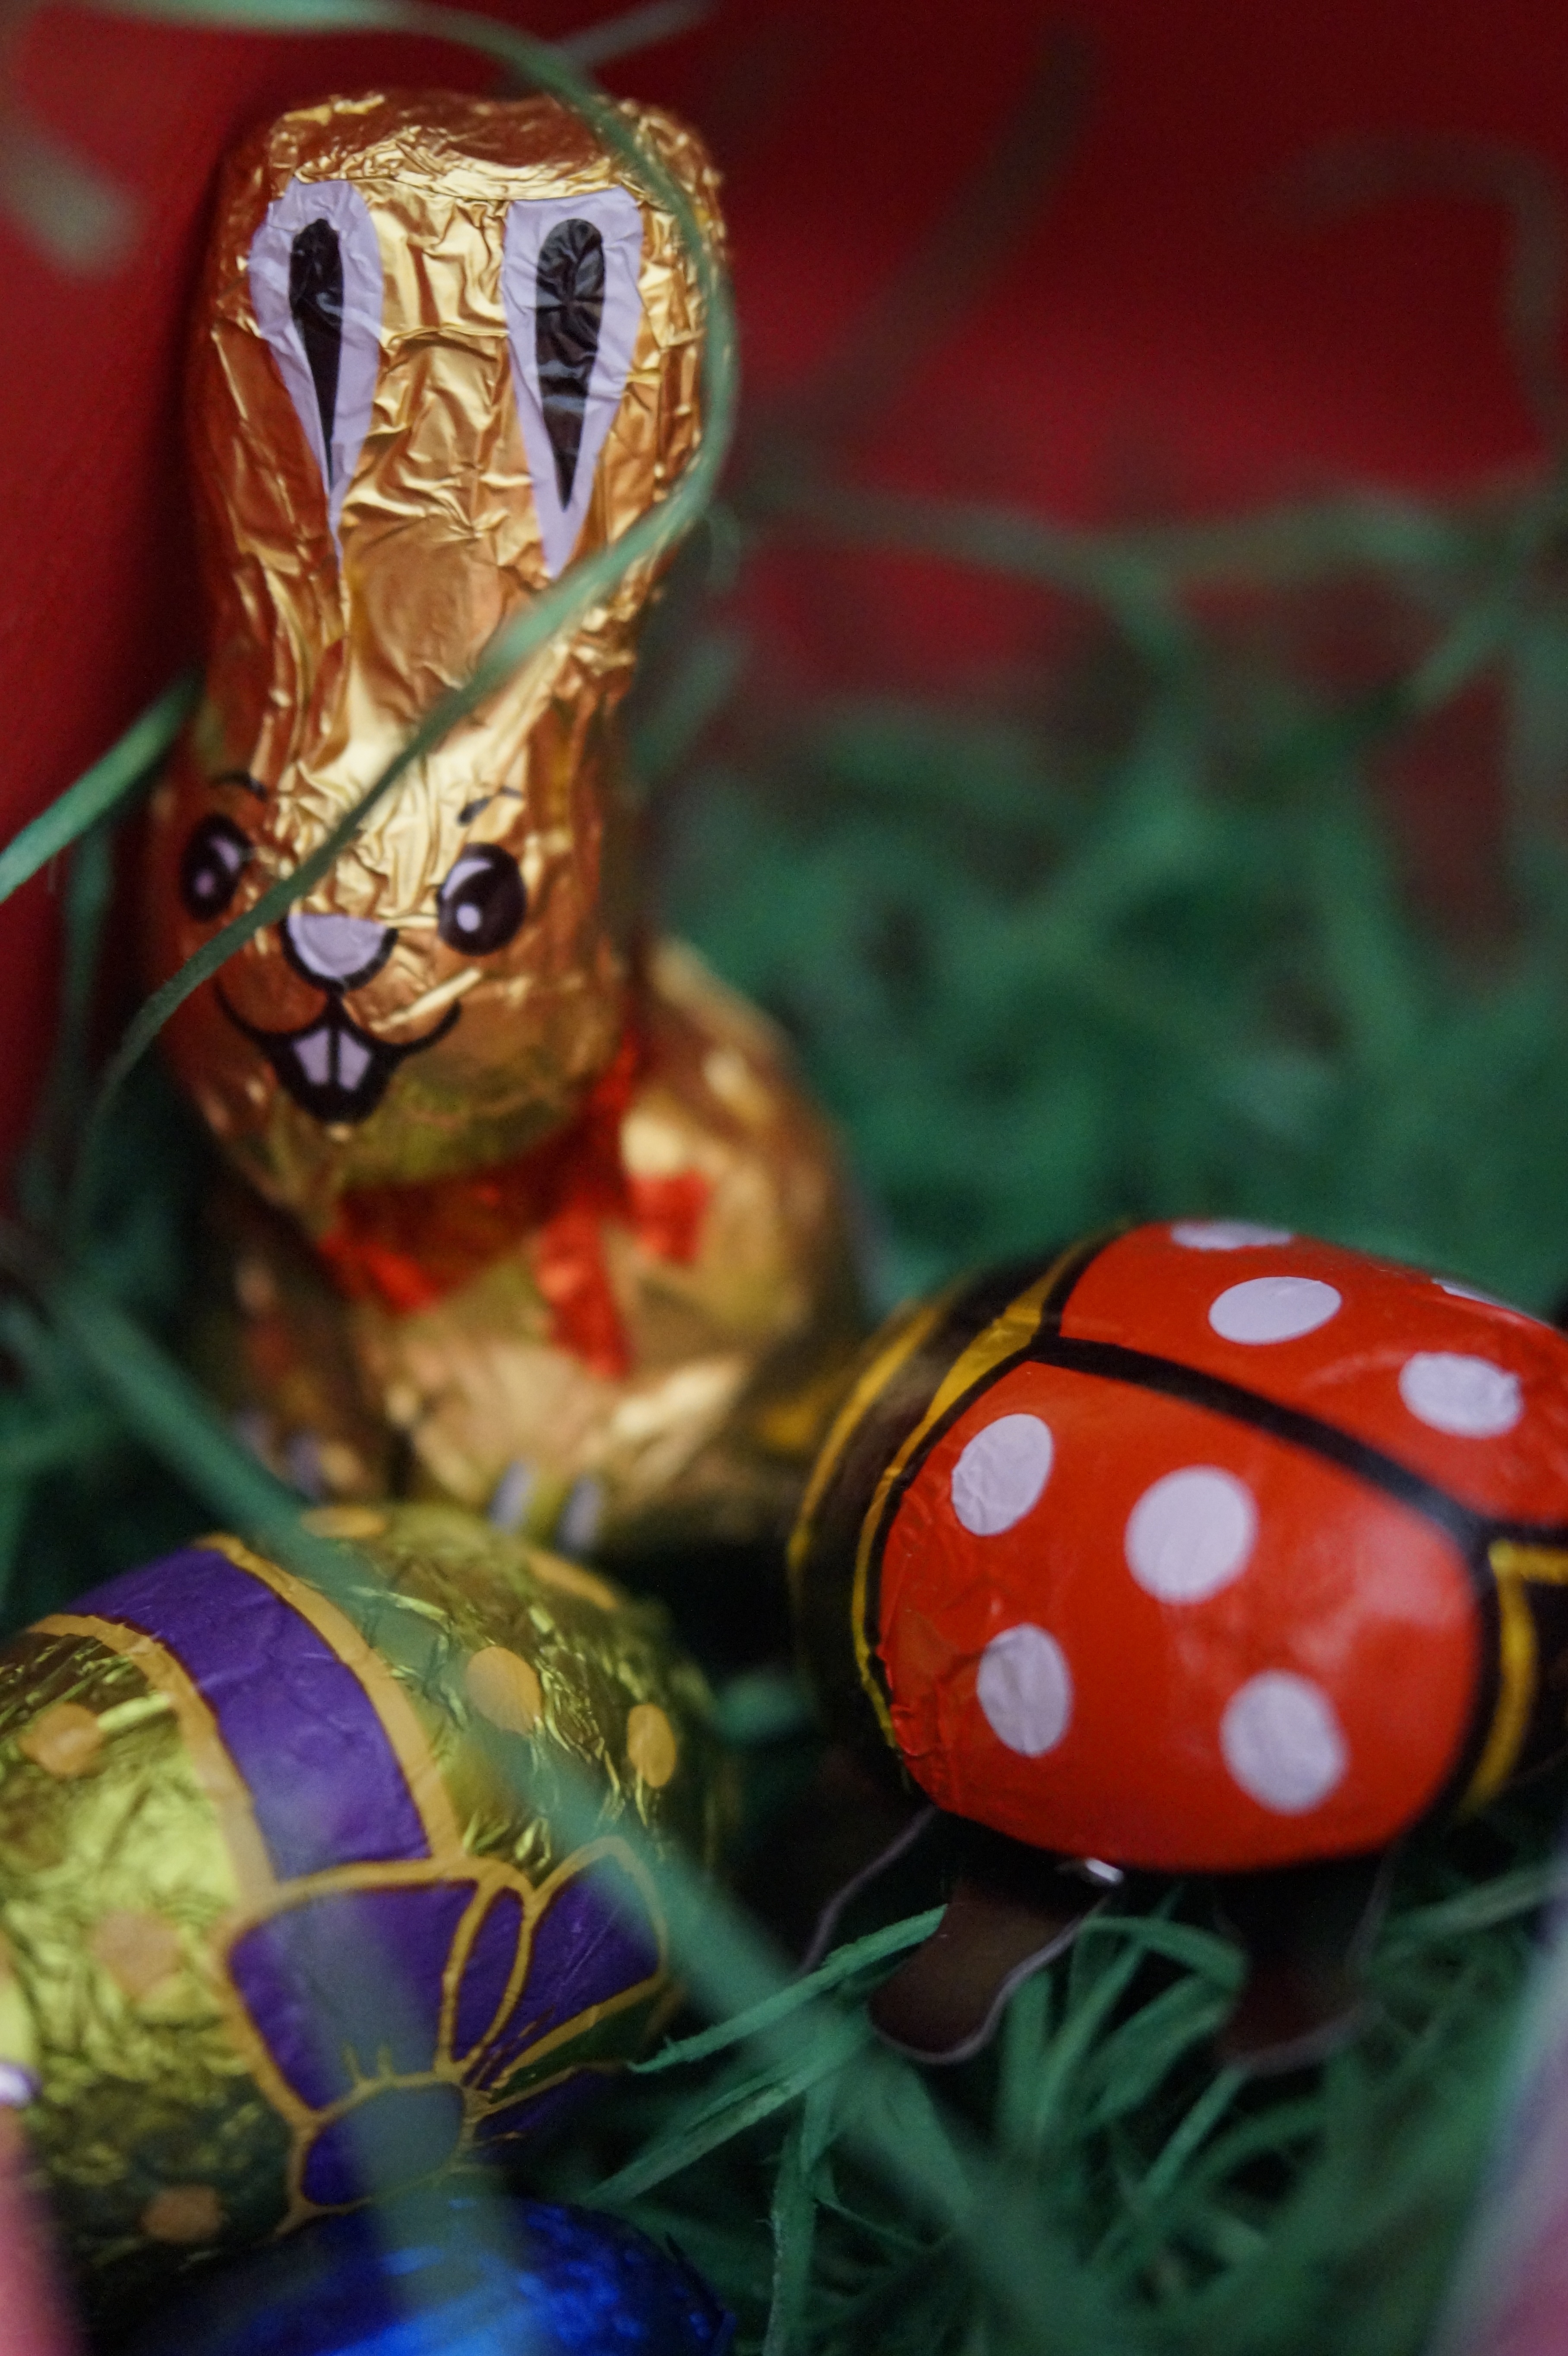
spring, red, color, chocolate, art, christianity, easter, easter bunny, customs, happy easter, easter nest, easter greeting, easter k rbchen, spring consumption, chocolate easter bunny, easter grass